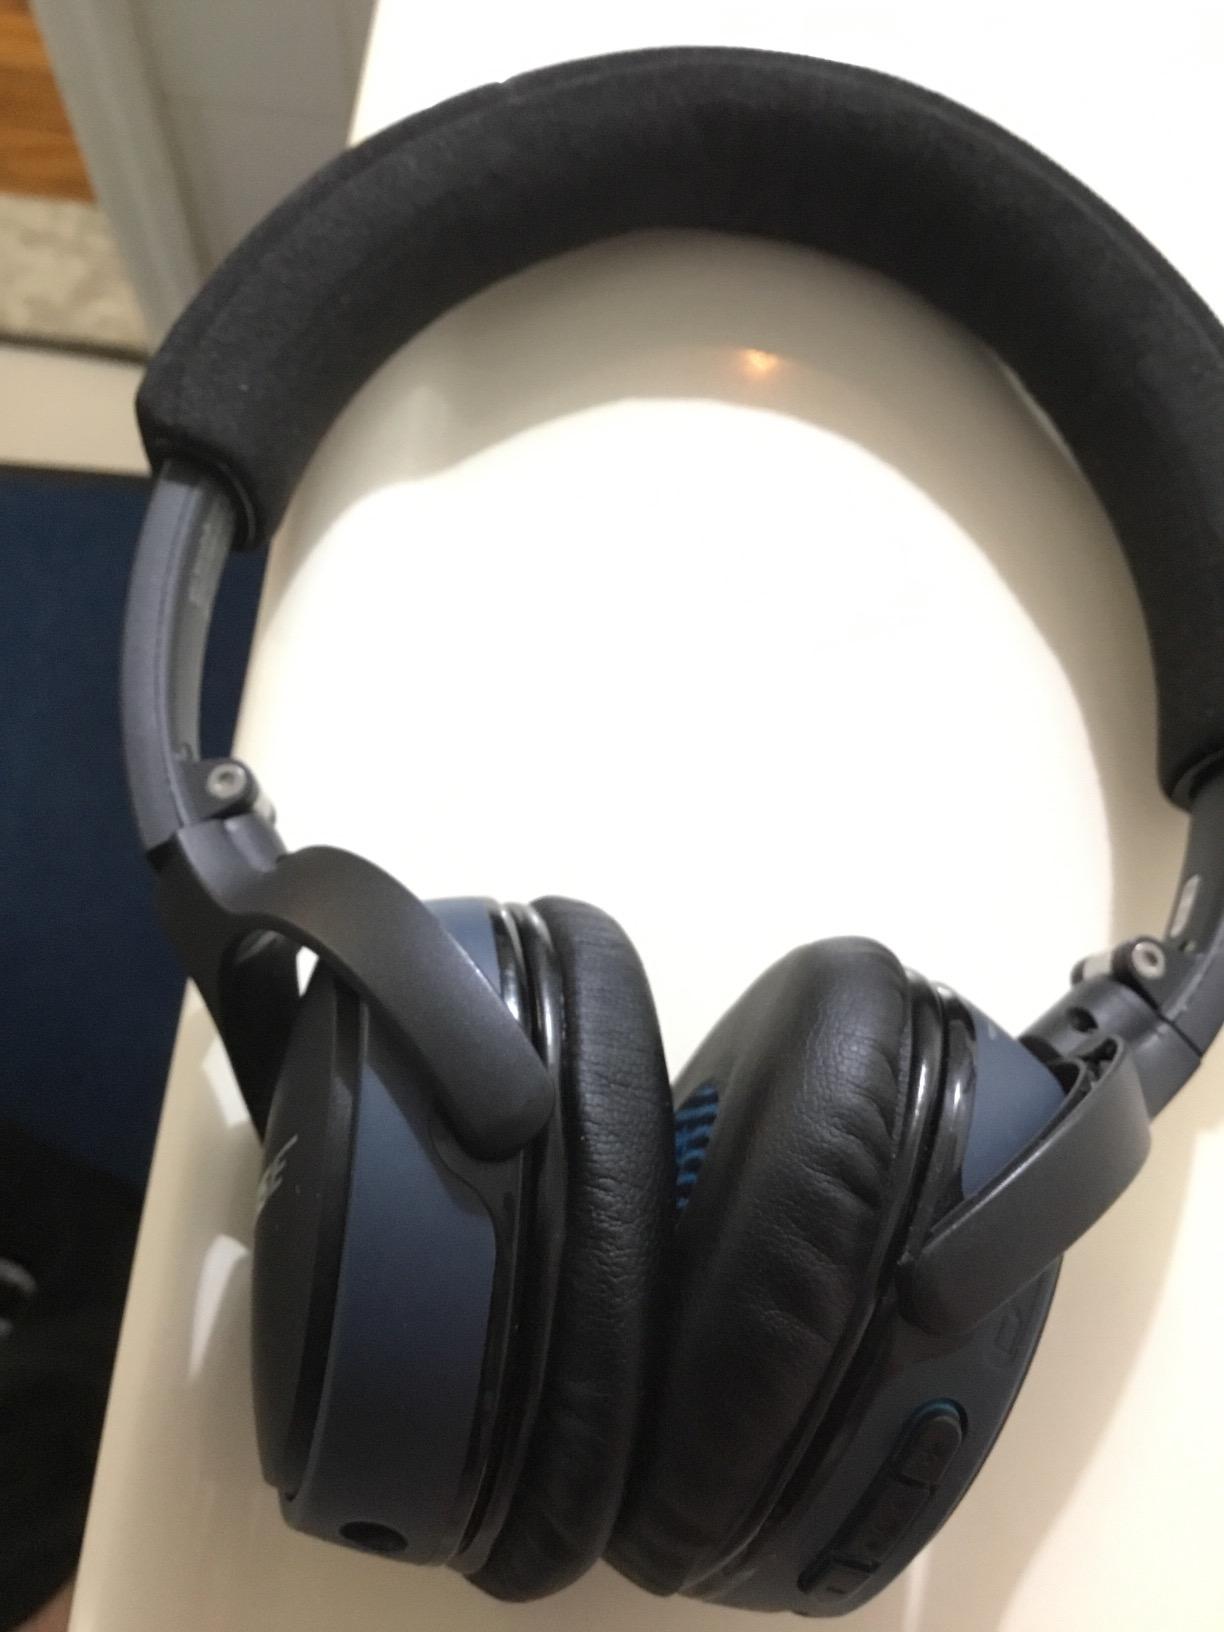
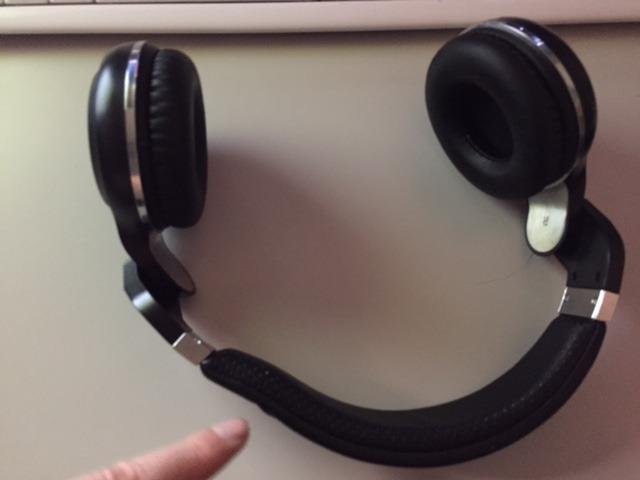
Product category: headphones
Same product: no